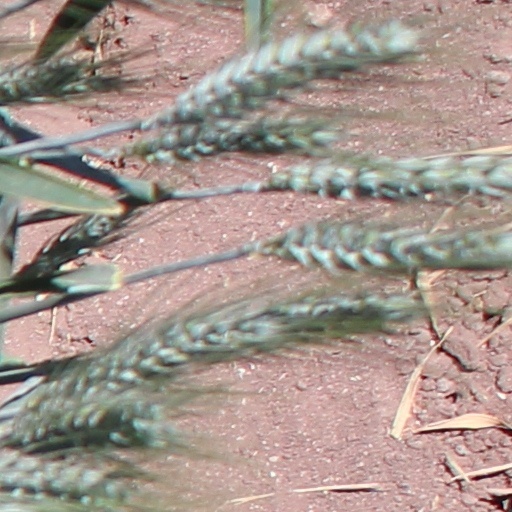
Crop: wheat